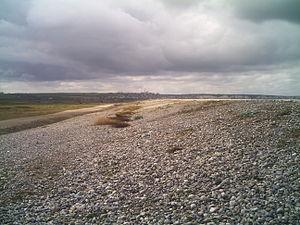
Le Hâble d'Ault est une aire protégée du littoral picard située dans le département de la Somme sur le territoire des communes de Cayeux-sur-Mer, Woignarue et Brutelles.
Cayeux-sur-Mer est une commune française située dans le département de la Somme, en région Hauts-de-France.
Dominique De Beir est une artiste plasticienne, peintre et créatrice d'installations, née à Rue le 25 septembre 1964. Elle se partage entre la cité Montmartre-aux-artistes et un atelier situé dans la Somme. Elle est professeur à l'École supérieure d'art et design Le Havre-Rouen et co-fondatrice de la maison d'éditions Friville Éditions.